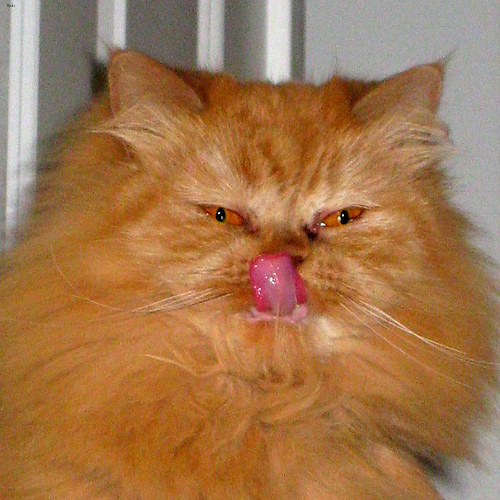
Animal: cat
Breed: persian